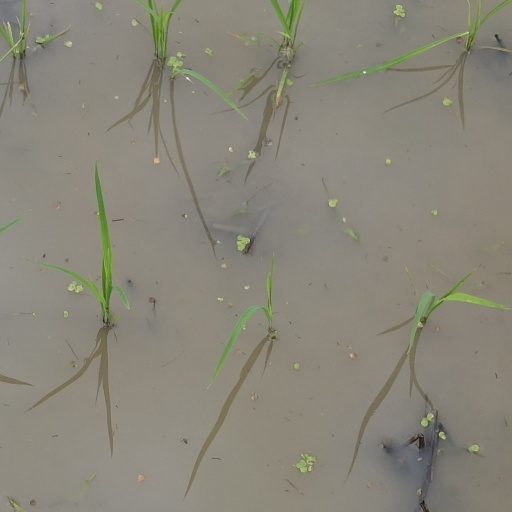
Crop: rice